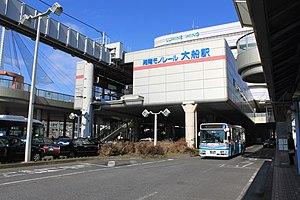
La gare d'Ōfuna est une gare ferroviaire située dans la ville de Kamakura, dans la préfecture de Kanagawa au Japon. La gare est desservie par les lignes de la JR East et par le Monorail Shōnan.